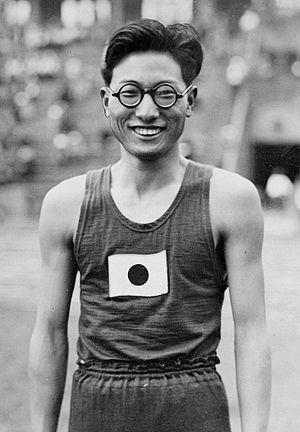
Kenkichi Oshima est un athlète japonais spécialiste du triple saut. Il mesurait 1,75 m pour 67 kg.